Jōdo Shinshū

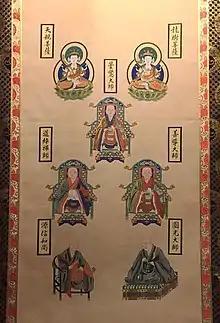
Jodo Shinshu Buddhist altar with the Seven Masters enshrined.

The "Seven Patriarchs of Jōdo Shinshū" are seven Buddhist monks venerated in the development of Pure Land Buddhism as summarized in the Jōdo Shinshū hymn "Shōshinge". Shinran quoted the writings and commentaries of the Patriarchs in his major work, the "Kyōgyōshinshō", to bolster his teachings.